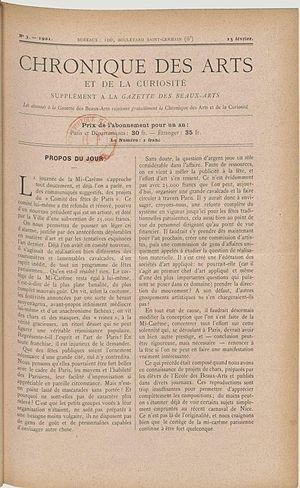
Préparatifs de la Mi-Carême 1921 à Paris.
La chronique est un article de presse ou une rubrique de radio ou de télévision consacré à un domaine particulier de l'actualité.